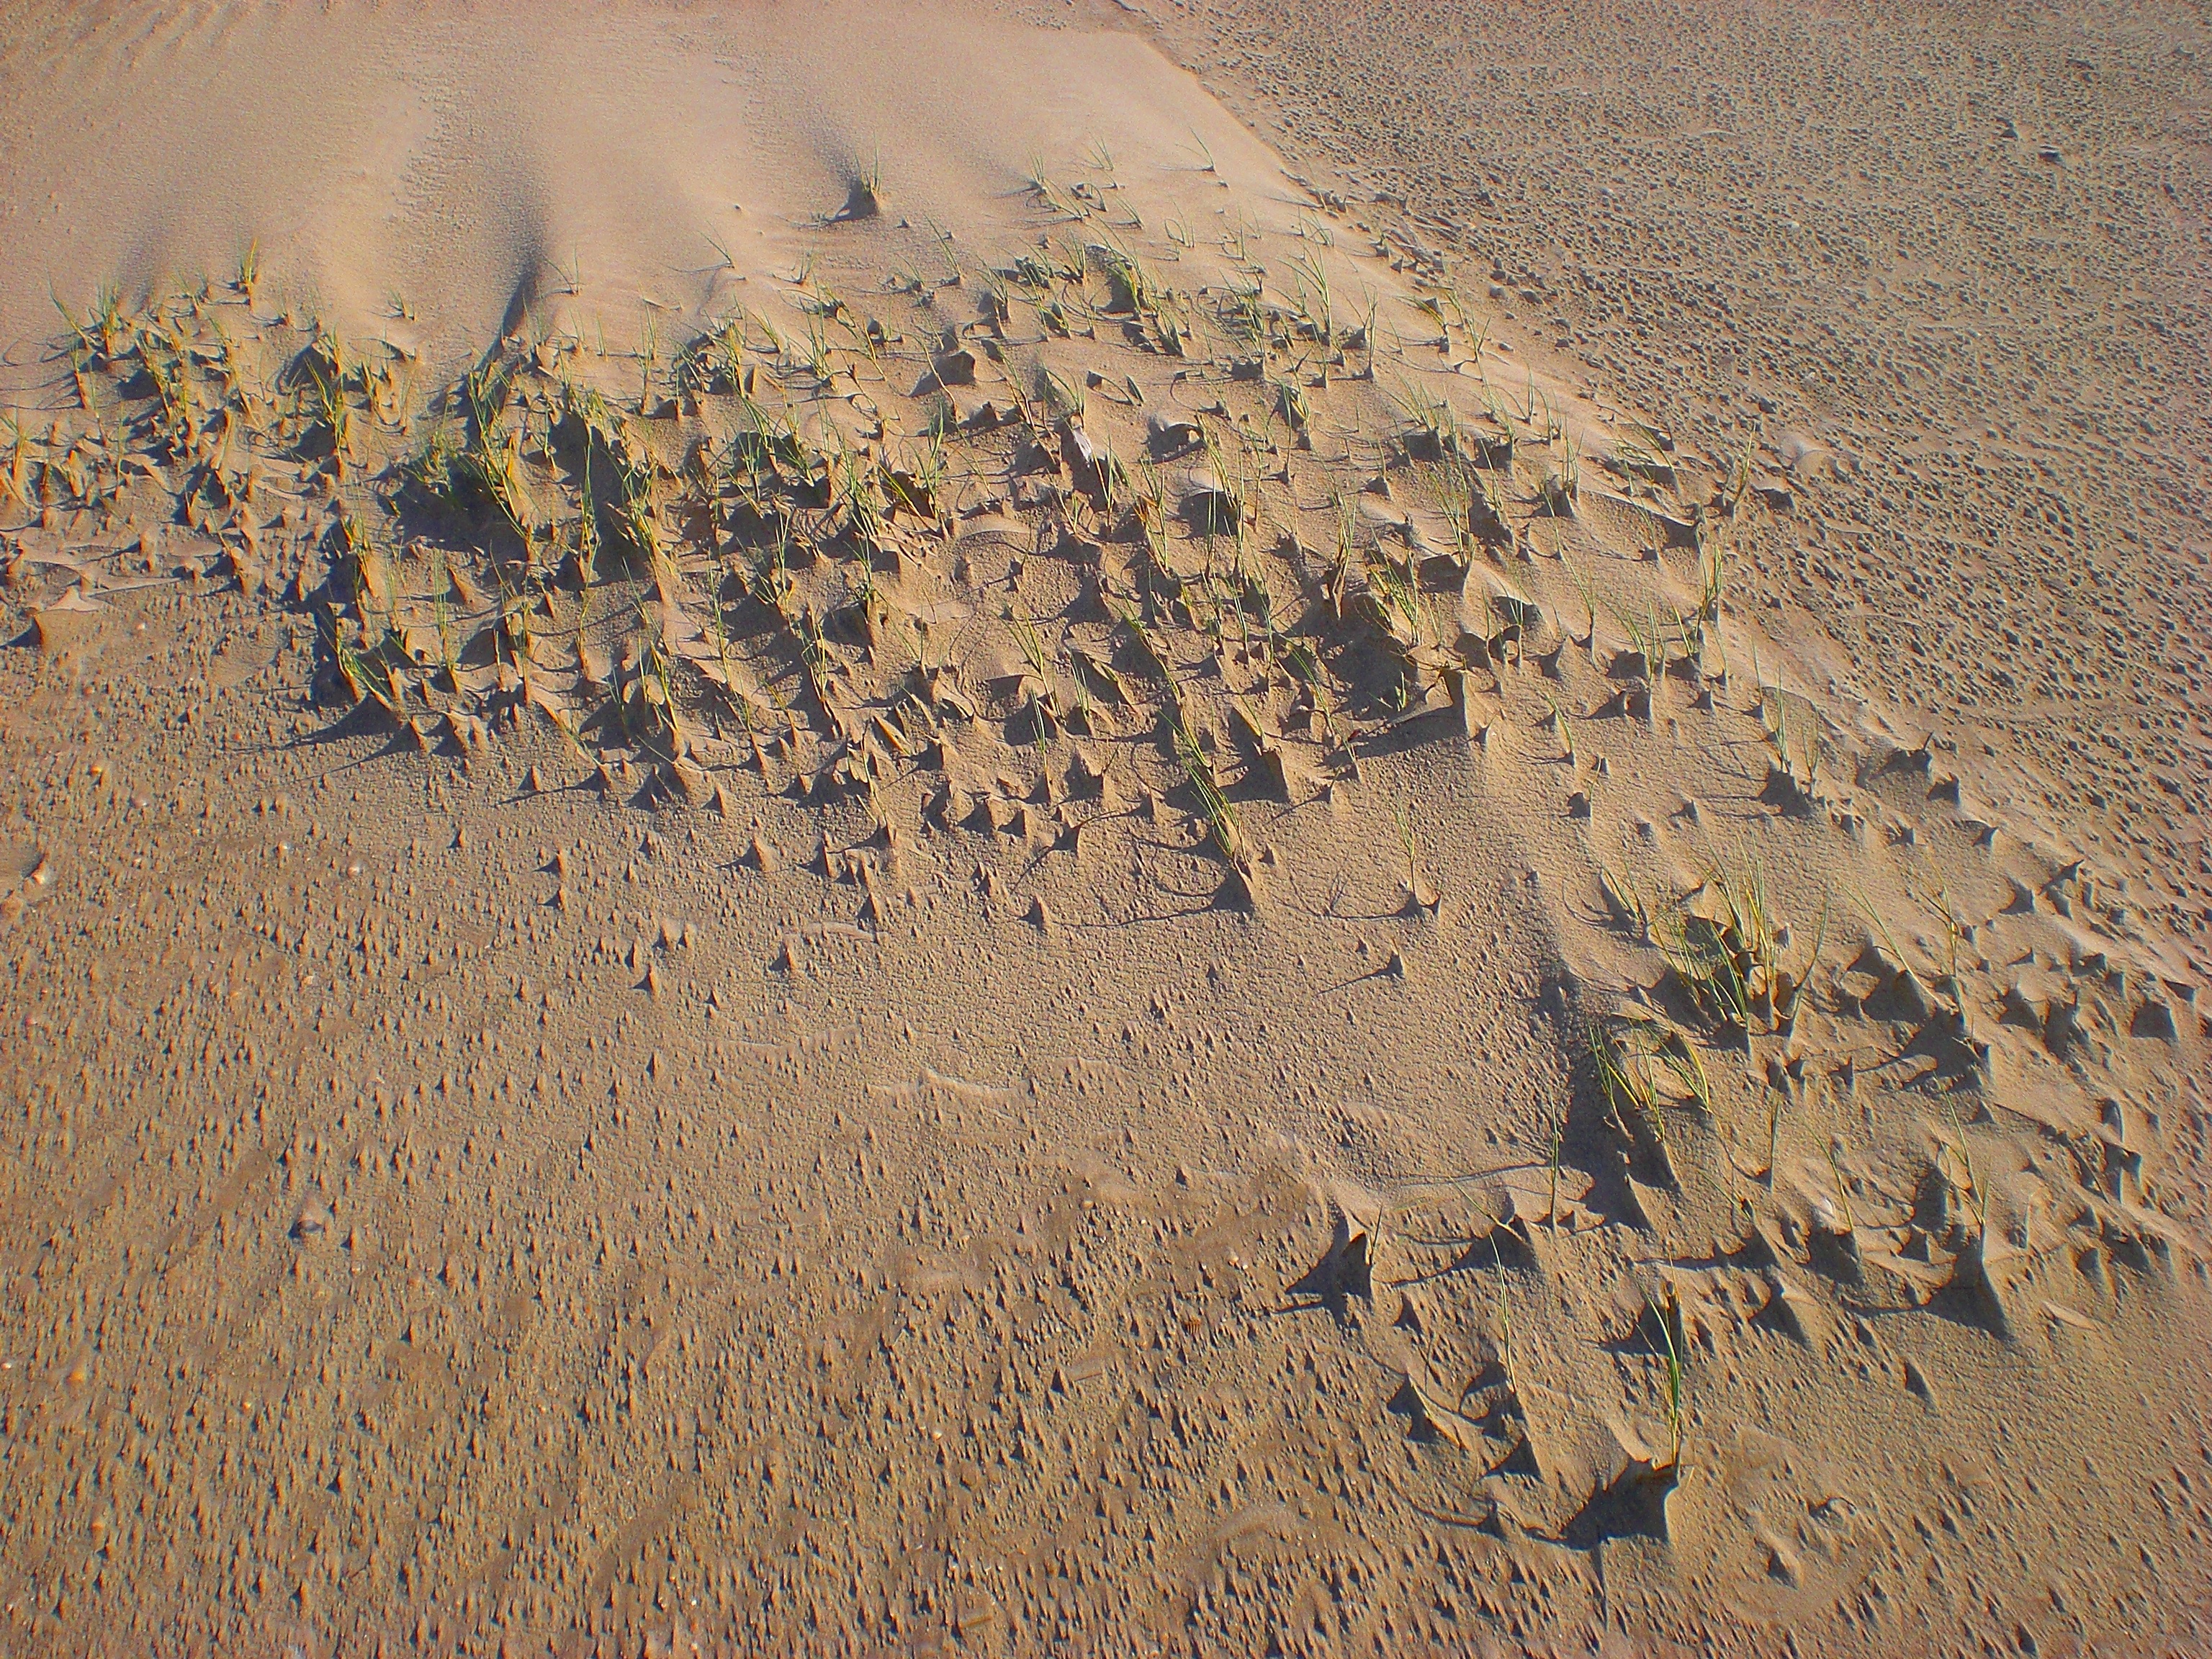
beach, sea, sand, rock, dune, wave, wind, soil, material, geology, sand beach, aerial photography, grains of sand, natural environment